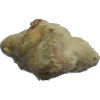
Label: ginger